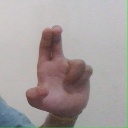
अक्षर: आ